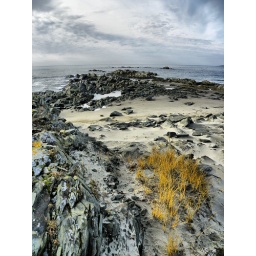
Black Volcanic rocks extend far out the seas shore at this part of the beach near Cape Ray,Newfoundland.